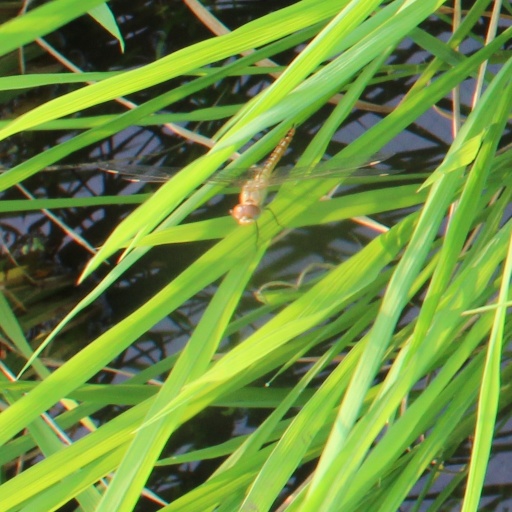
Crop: rice